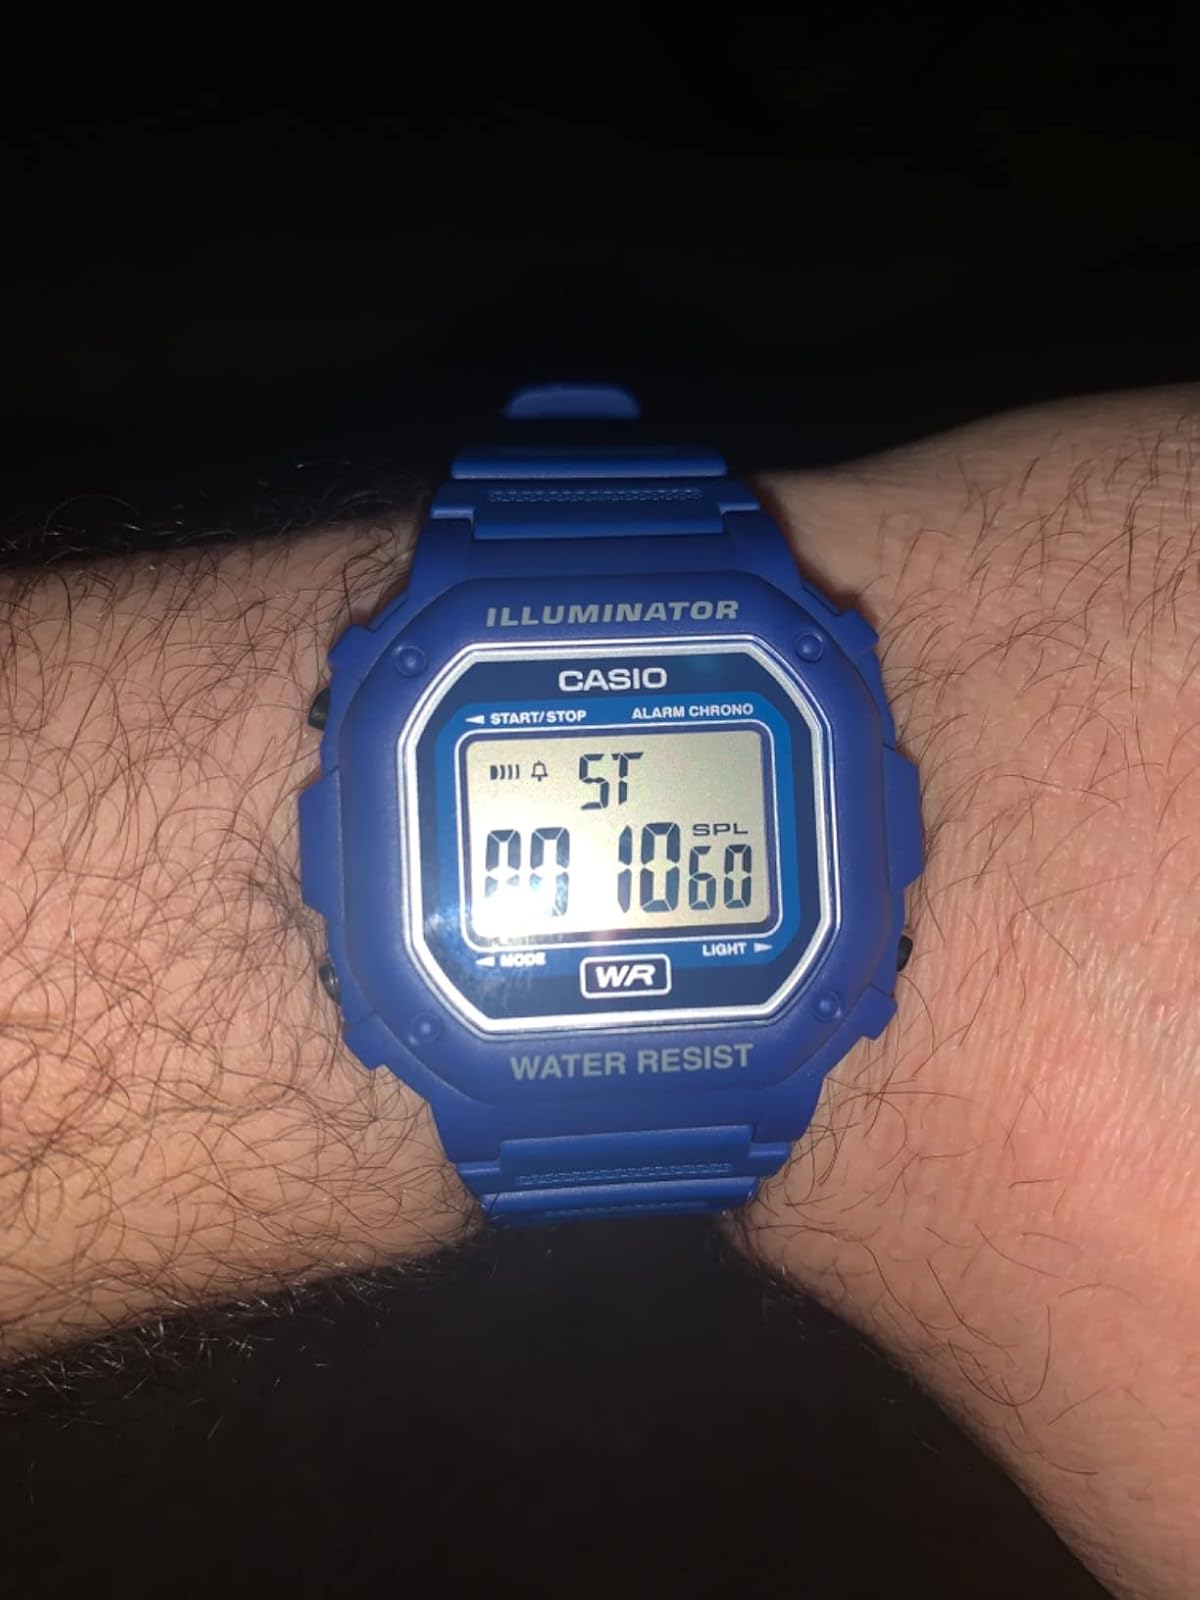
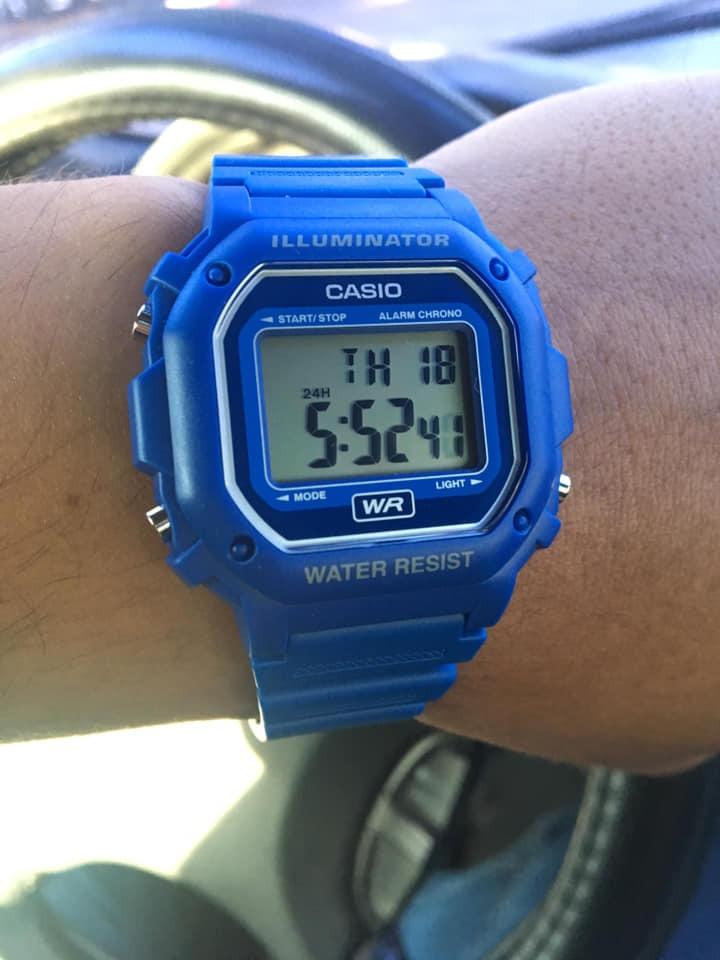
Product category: accessories_watch
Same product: yes